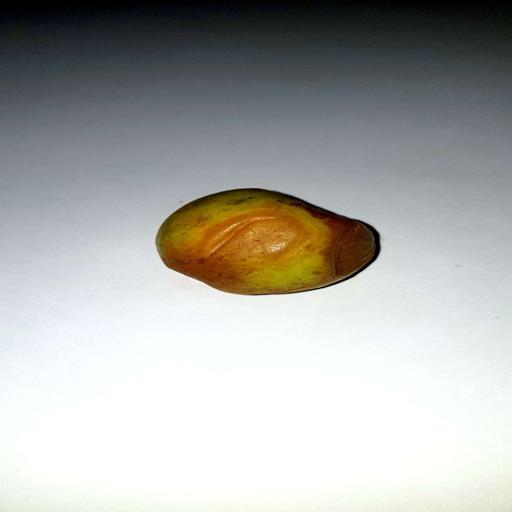
Label: bruised